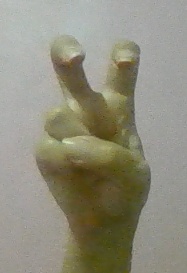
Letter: toot